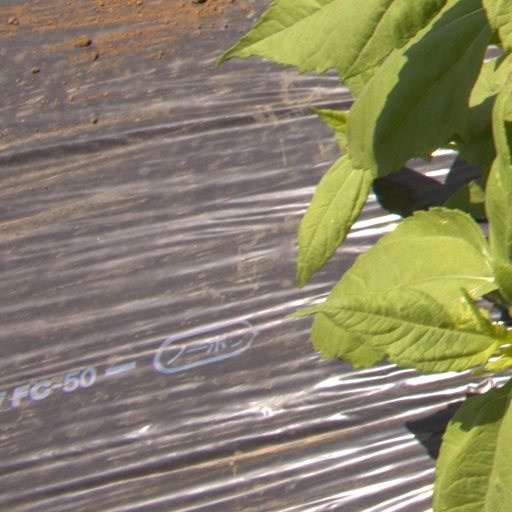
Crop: Jerusalem artichoke